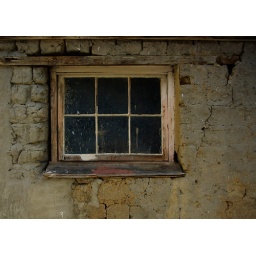
A window in an old mudbrick wall